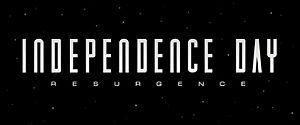
Logo du film ""Independence Day: Resurgence"". Texte vectorisé sur fond noir avec éléments. Réalisé par Pogoon sur Illustrator et Photoshop."